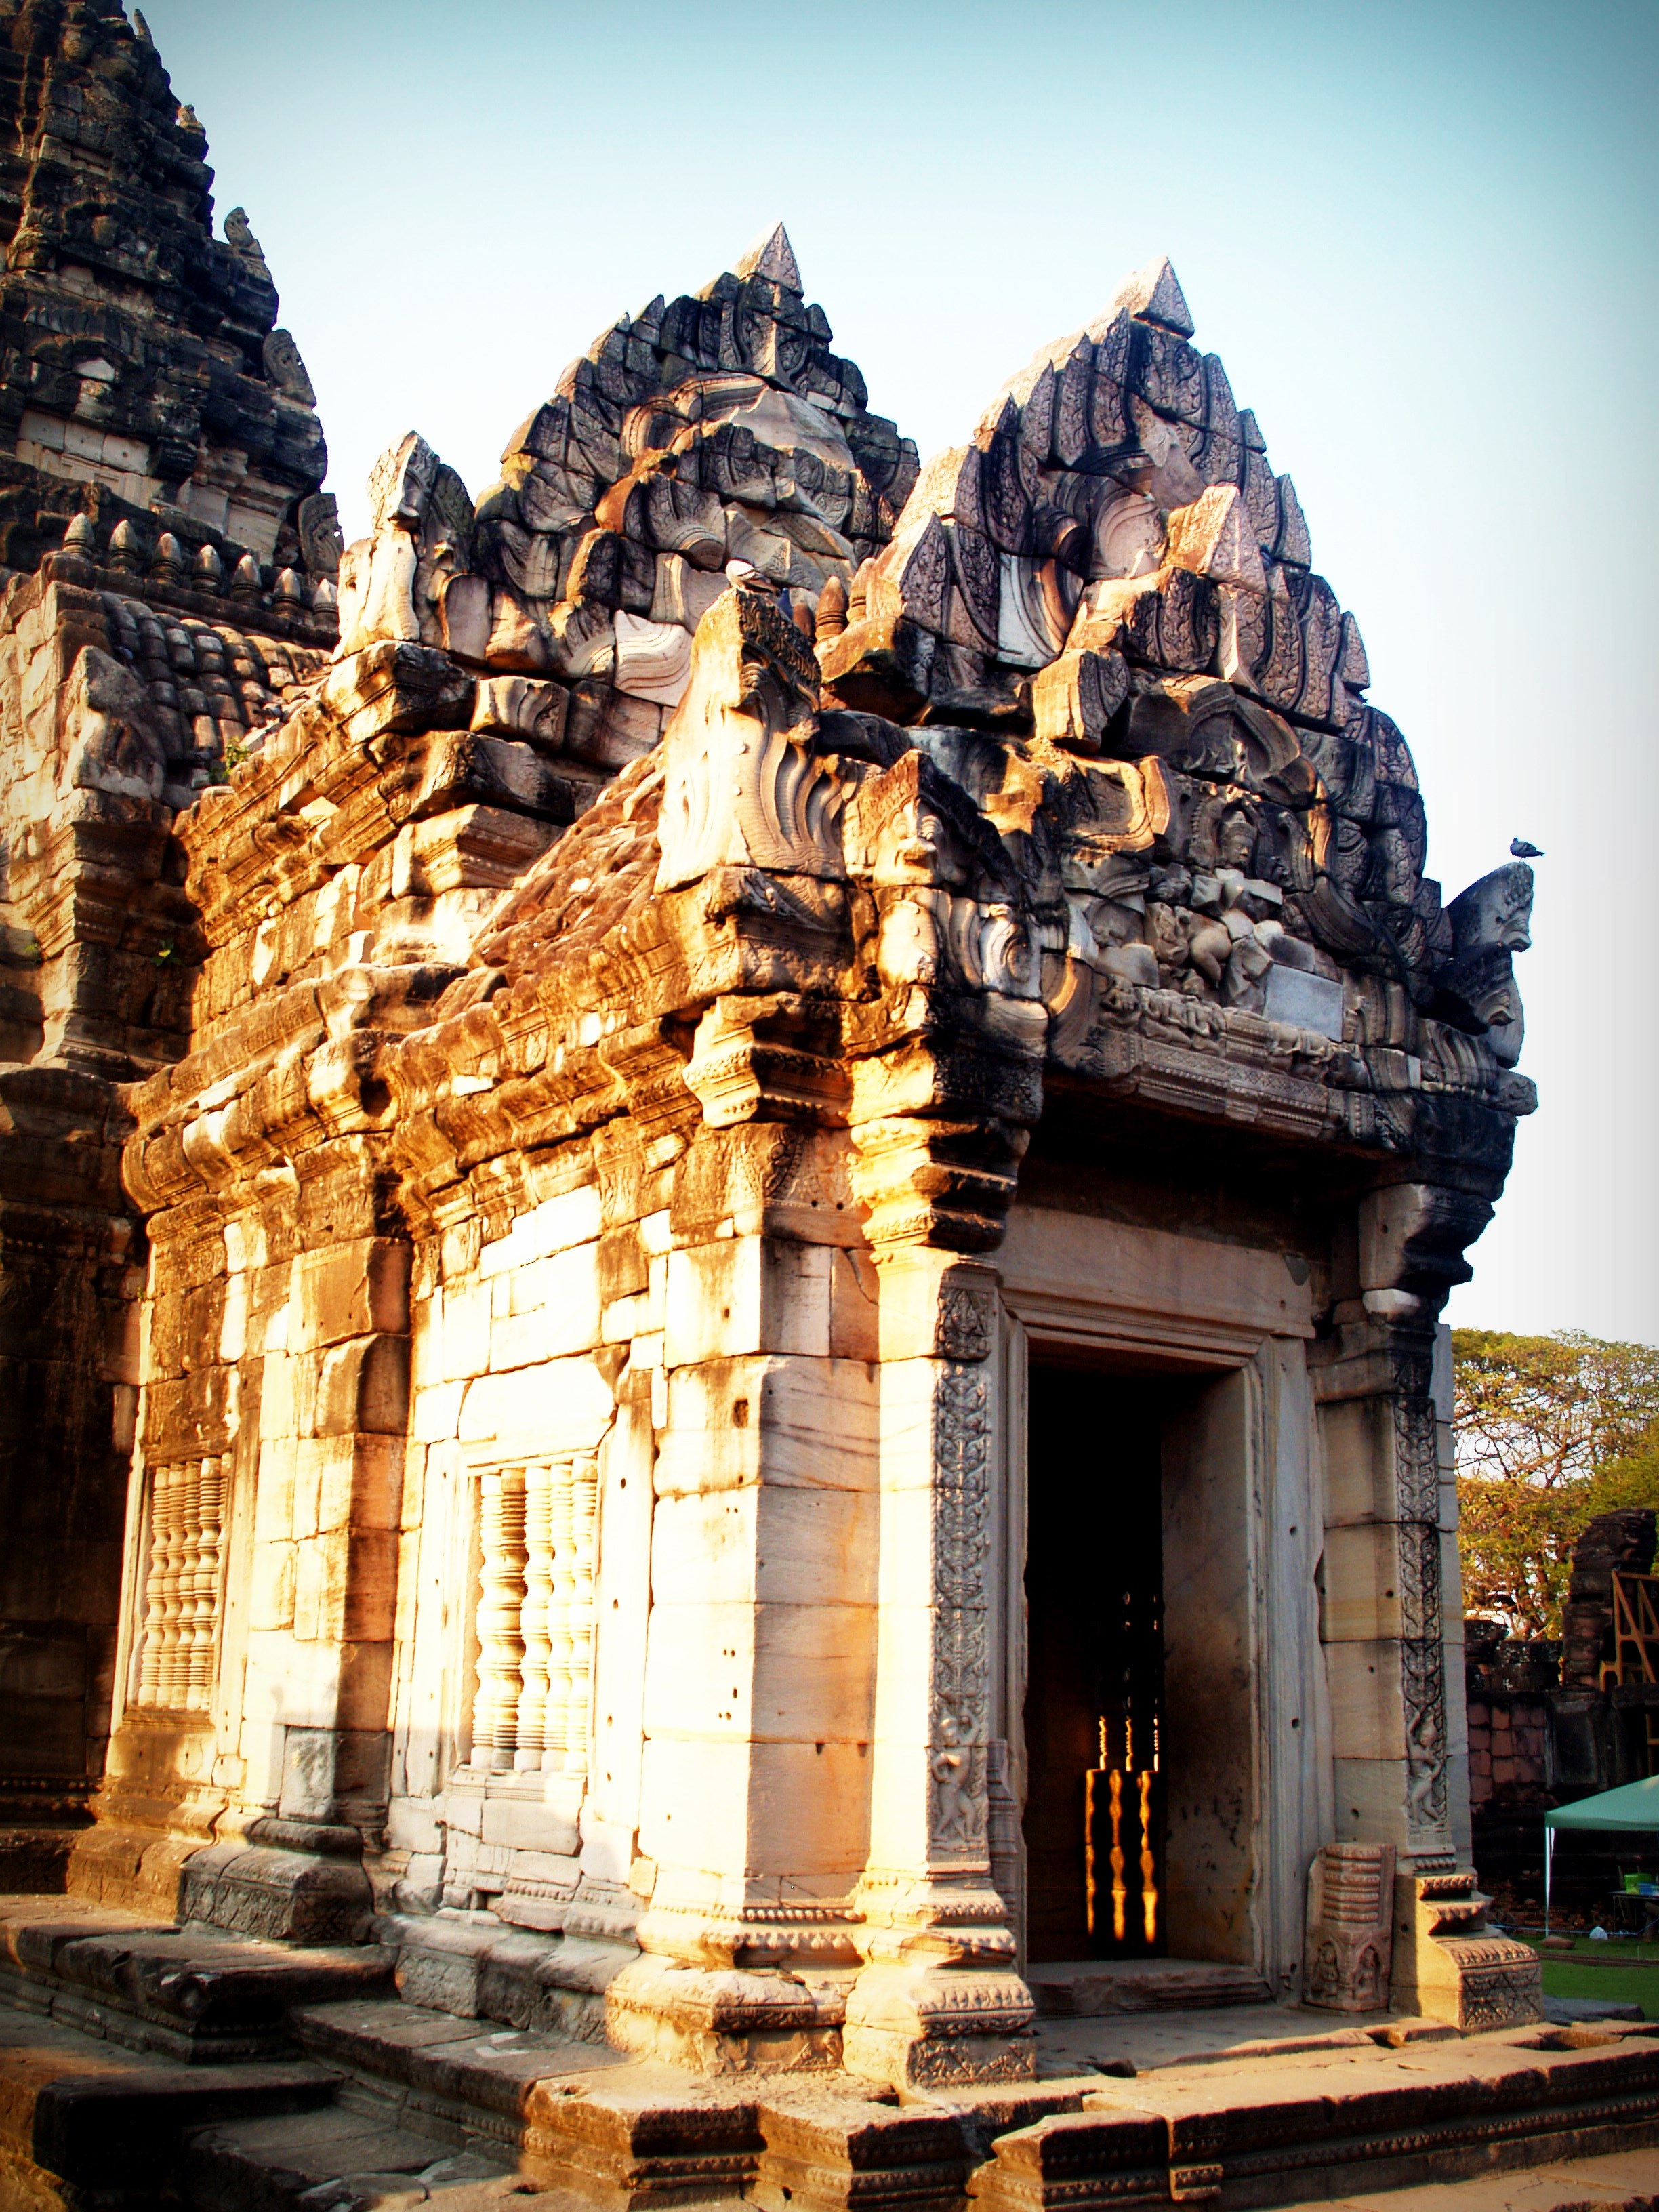
tree, water, rock, cloud, architecture, structure, sky, lake, building, palace, old, wall, stone, travel, pond, reflection, tower, puddle, buddhism, asia, ancient, landmark, ruin, tourism, place of worship, world, outdoors, sculpture, religious, outside, temple, cambodia, monastery, lotus, buddha, archeology, history, reflexion, heritage, unesco, historical, carving, hindu, site, wat, destination, angkor, wisdom, hinduism, reap, unesco world heritage site, bayon, hindu temple, historic site, siem, ancient history